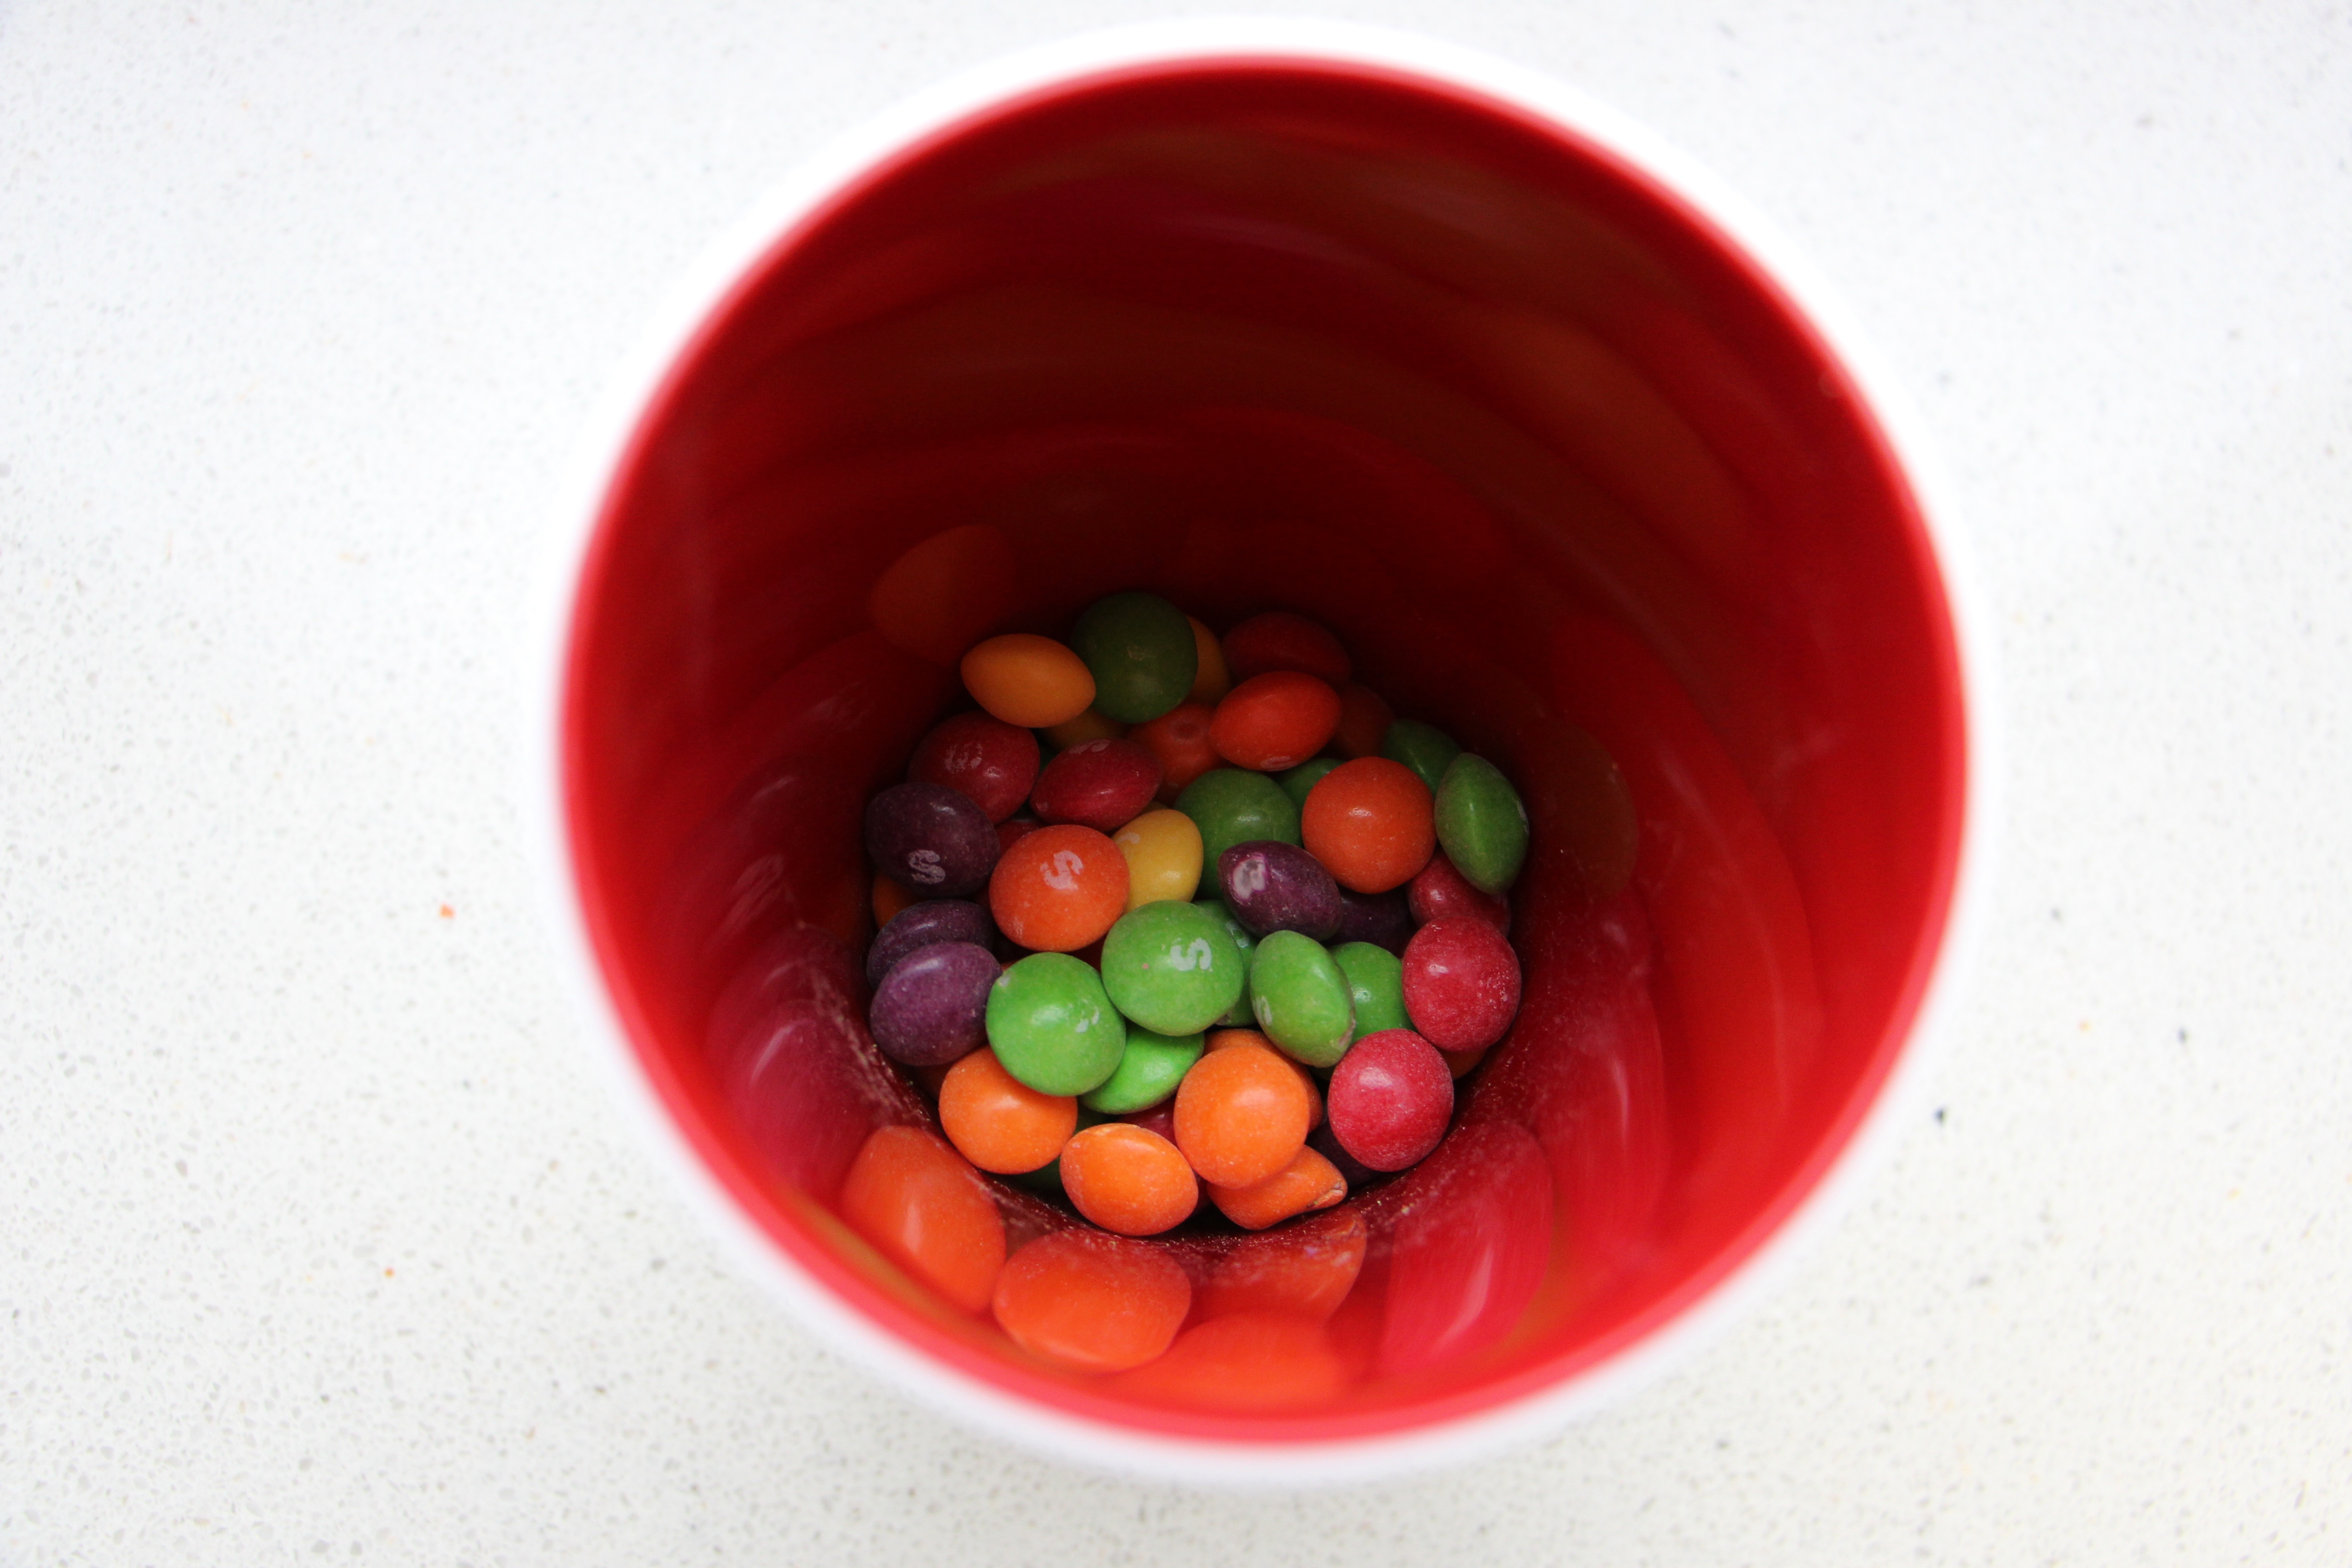
plant, fruit, dish, food, red, produce, vegetable, colorful, candy, smarties, chocolate lentils